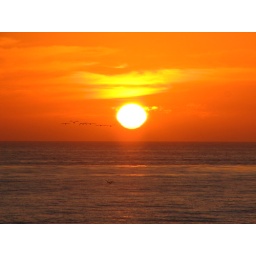
Flock of birds flying by the setting sun